History of Lyon

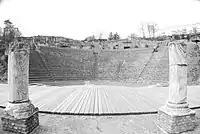
Site archéologique de Fourvière

Thanks to its location and influence, the city grew and rapidly increased in wealth. Aqueducts were likely built between 20 and 10 B.C., and a large number of monuments were also built during the same period. The oldest theater in the three Gauls, which had about 4500 seats, was opened in Lyon between 16 and 14 B.C. by decree of Augustus. This theater was later expanded under Hadrian to include around 10,700 seats. In 19 AD the Amphitheatre of the Three Gauls was inaugurated, and later enlarged circa 130–136. During the same period the altar of the federal sanctuary of the three Gauls was renovated.